Nanahuatzin

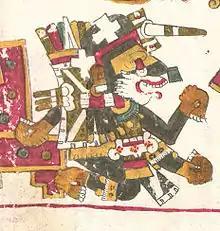
Nanahuatzin

In Aztec mythology, the god Nanahuatzin or Nanahuatl (or Nanauatzin, the suffix -tzin implies respect or familiarity), the most humble of the gods, sacrificed himself in fire so that he would continue to shine on Earth as the Sun, thus becoming the sun god. Nanahuatzin means "full of sores." According to a translation of the "Histoyre du Mechique", Nanahuatzin is the son of Itzpapalotl and Cozcamiauh or Tonantzin, but was adopted by Piltzintecuhtli and Xōchiquetzal. In the Codex Borgia, Nanahuatzin is represented as a man emerging from a fire. This was originally interpreted as an illustration of cannibalism. He is probably an aspect of Xolotl.